2022 FIFA World Cup

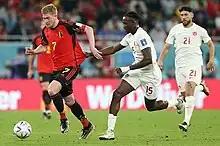
Belgium v Canada

Argentina took an early lead against Saudi Arabia after Lionel Messi scored a penalty kick after ten minutes; however, second-half goals by Saleh Al-Shehri and Salem Al-Dawsari won the match 2–1 for Saudi Arabia, a result the media considered one of the biggest upsets in the history of the event. The match between Mexico and Poland ended as a goalless 0–0 draw after Guillermo Ochoa saved Robert Lewandowski's penalty kick attempt. Lewandowski scored his first career World Cup goal in a 2–0 win over Saudi Arabia four days later. Argentina defeated Mexico 2–0, with Messi scoring the opener and later assisting teammate Enzo Fernández who scored his first international goal. Argentina won their last game against Poland with goals from Alexis Mac Allister and Julián Álvarez, which was enough to win the group; Poland qualified for the knockout stage on goal difference, thanks to Saudi Arabia scoring an injury-time consolation goal against Mexico in a match already lost.